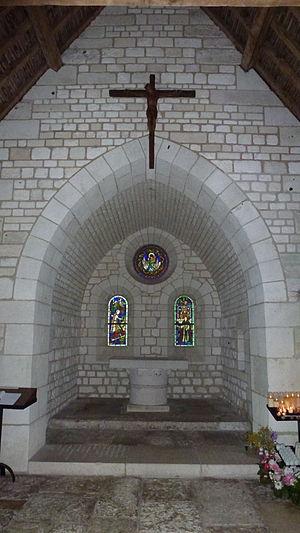
Abbaye de Saint-Wandrille. Chapelle Notre-Dame de Caillouville-la-Neuve. L'intérieur.
L’abbaye Saint-Wandrille, anciennement abbaye de Fontenelle, est une abbaye bénédictine de la congrégation de Solesmes située sur la commune de Rives-en-Seine, ancienne commune de Saint-Wandrille-Rançon, dans le département de la Seine-Maritime, en Normandie. Fondée en 649, l'abbaye a connu une longue histoire marquée par trois grandes périodes de saccages et de destructions : celles liées aux incursions des Vikings, puis celles engendrées par les guerres de Religion, et enfin celles consécutives à la Révolution française. C'est encore aujourd'hui une abbaye de moines bénédictins.